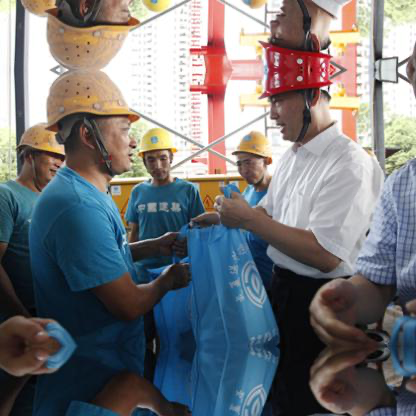
Objects in the image:
label: helmet
label: helmet
label: helmet
label: helmet
label: helmet
label: helmet
label: helmet
label: helmet
label: helmet
label: helmet